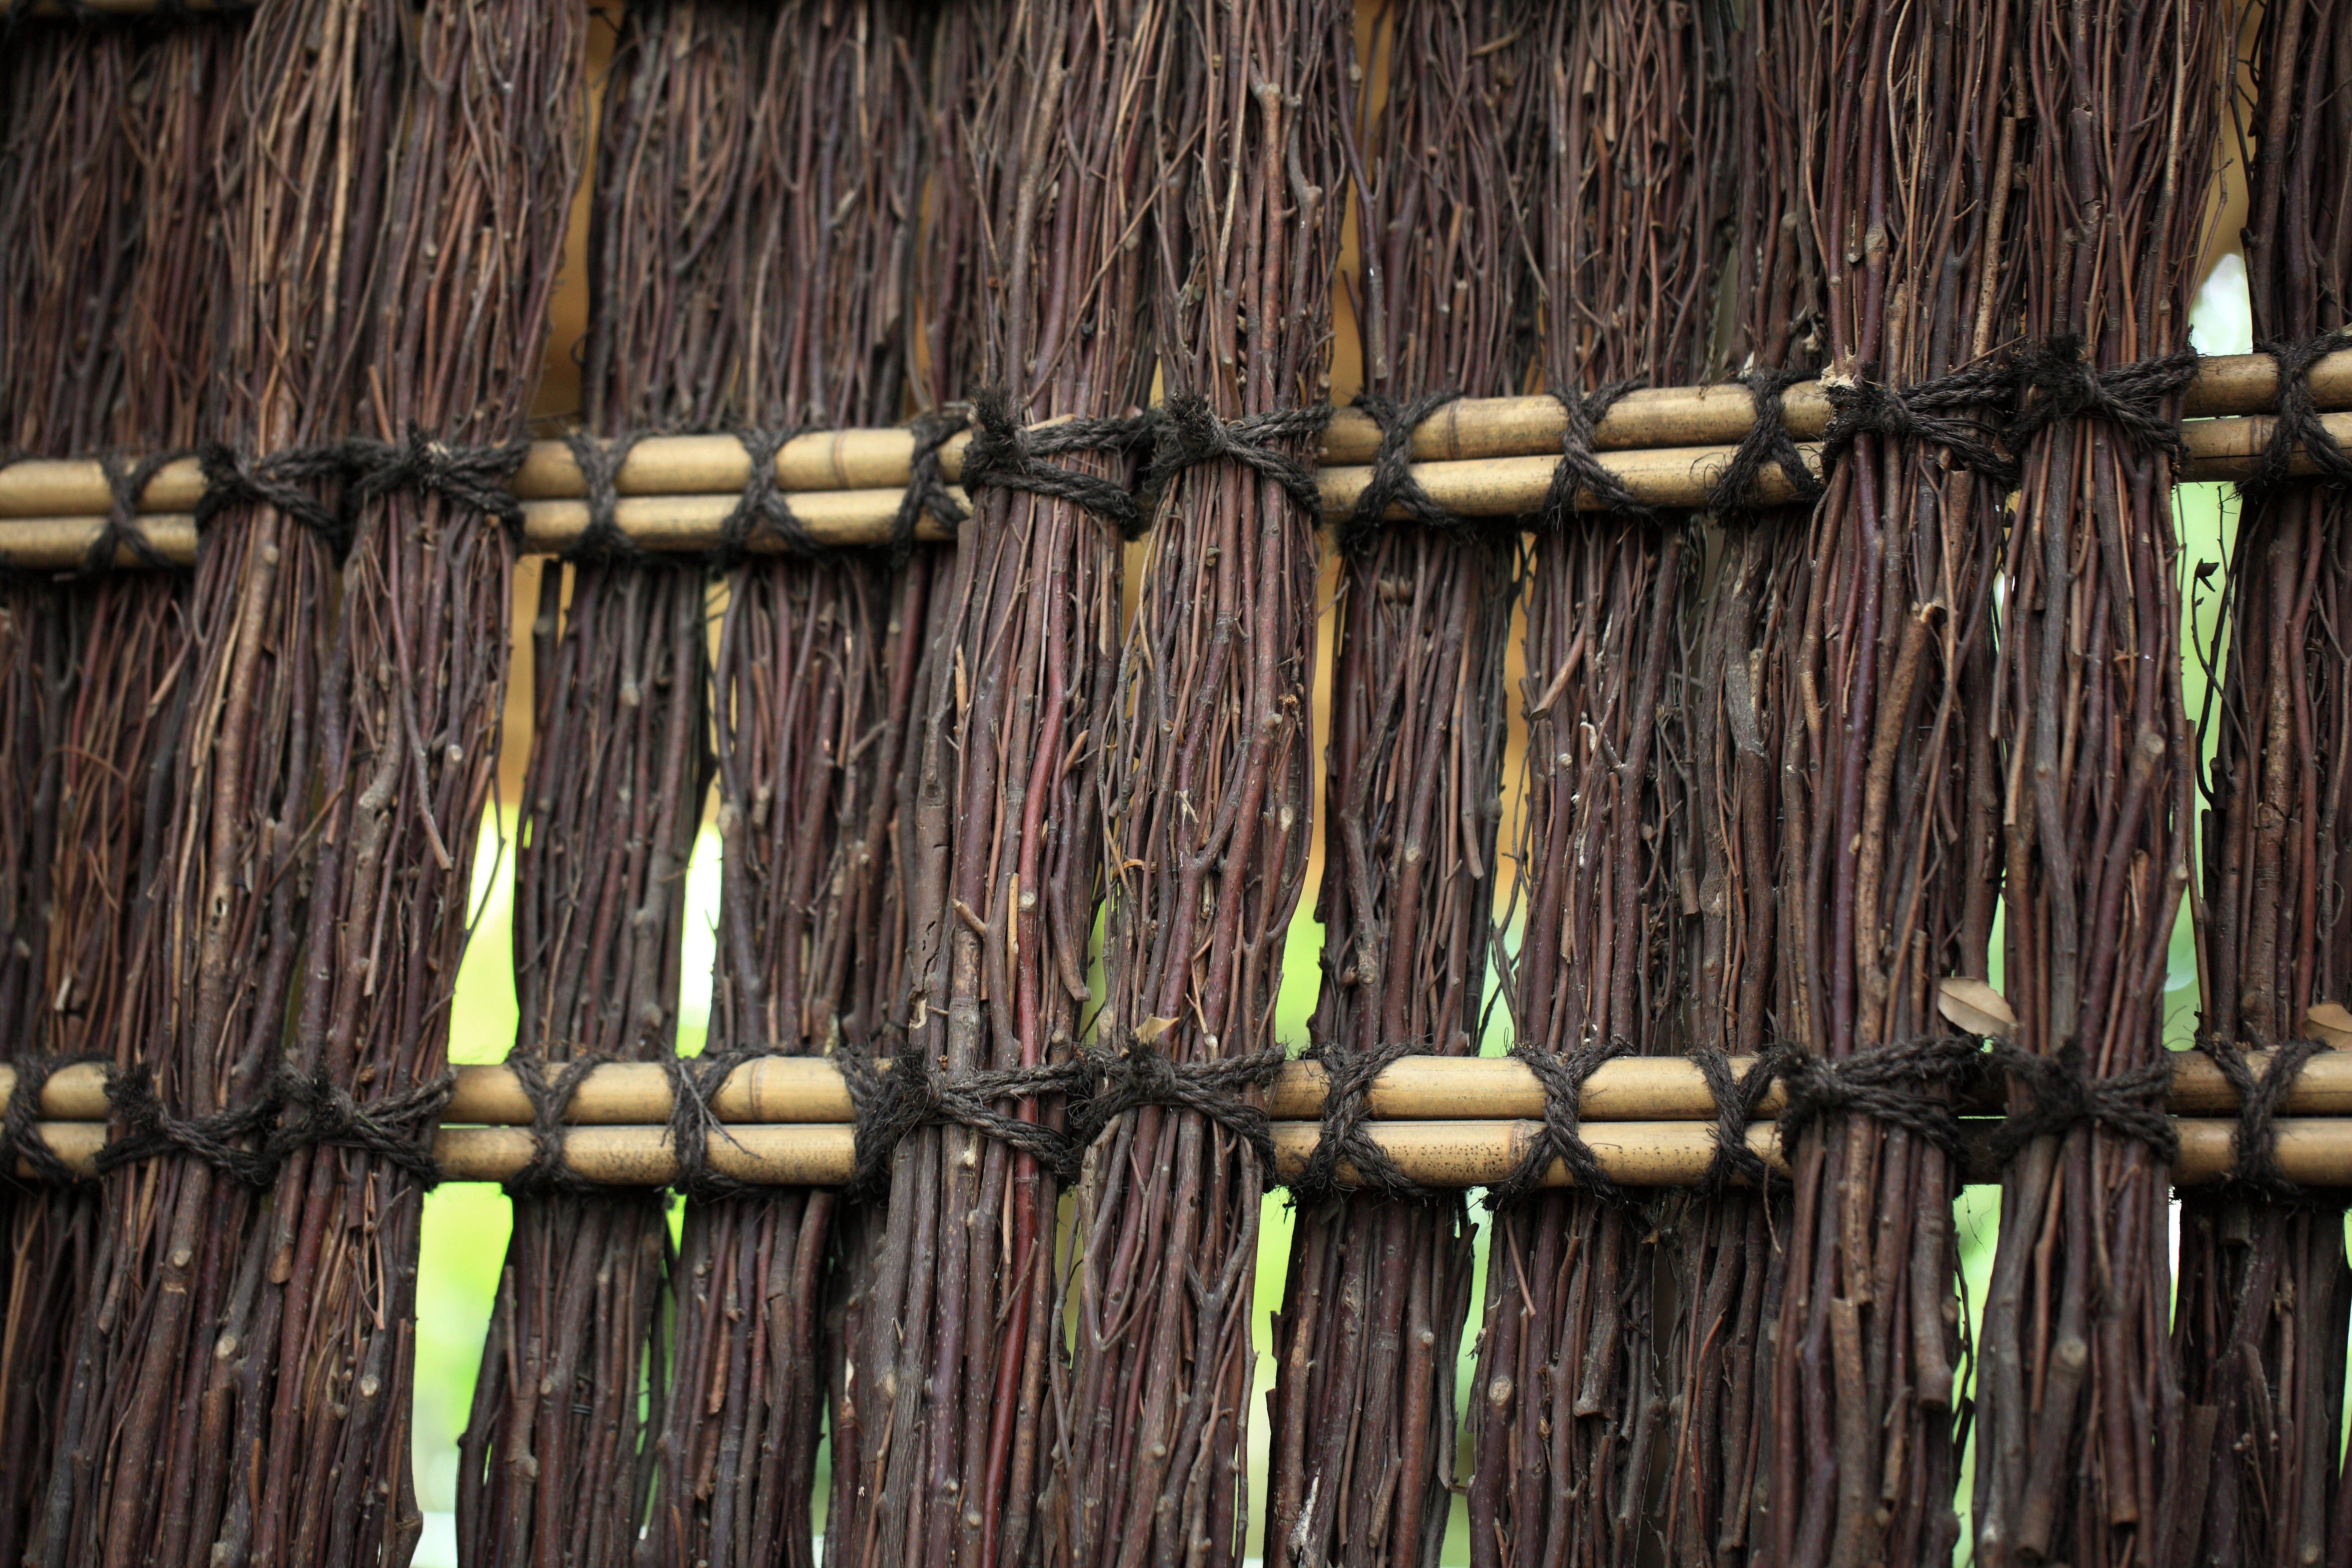
branch, fence, wood, high, ancient, weapon, twig, 5d, hires, bamboo, markii, hi, res, resolution, chiba, noda, takanashi, kamihanawa, man made object